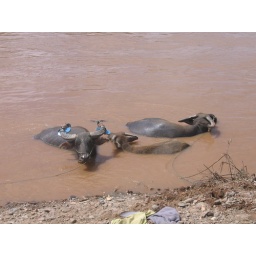
the kids playing in the river stowed their shoes on the water buffalo's horns to keep them dry.